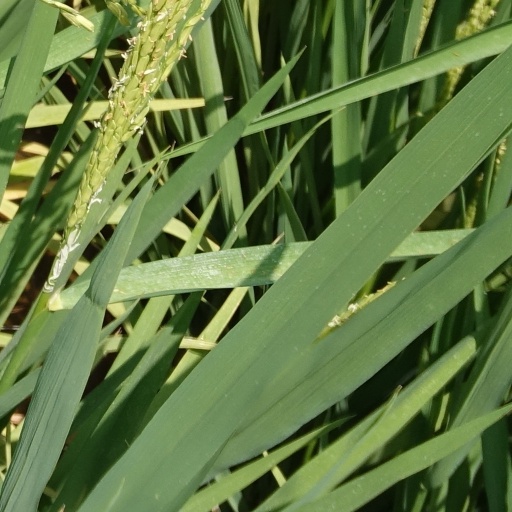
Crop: rice